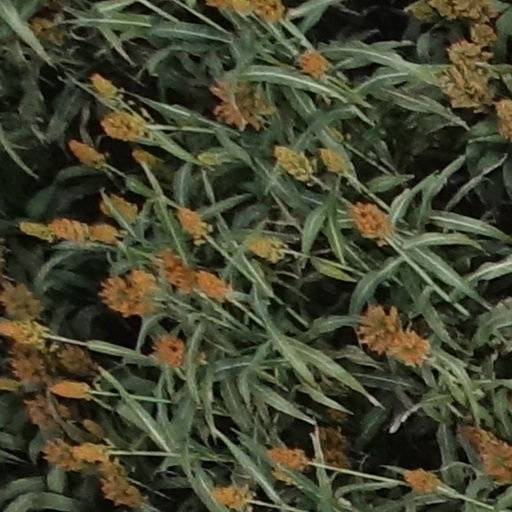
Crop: sorghum